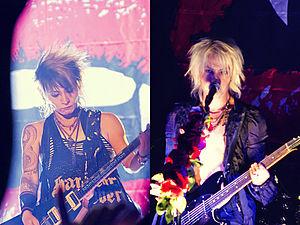
Cet article est une liste de groupes notables qui, à un moment ou un autre de leur carrière, ont été associés au mouvement musical appelé le visual kei.